Fraser McInnes

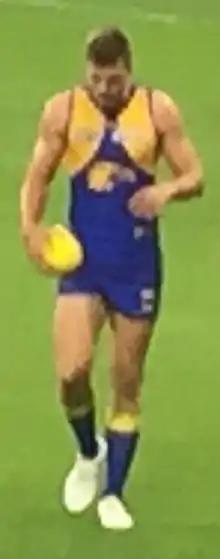

Fraser McInnes (born 19 July 1993) is a former professional Australian rules footballer who played for the West Coast Eagles in the Australian Football League (AFL).